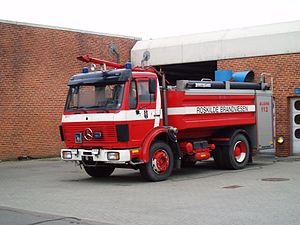
Vandtankvogn
Dansk vandtankvogn med vandkanon
Mercedes-Benz vandtankvogn hos Roskilde Brandvæsen. Roskilde råder over to vandtankvogne. Denne er primær vandtankvogn til alarmer i landområder. Vandkanonen bag kabinen kan hejses vha. hydraulik.
Vandtankvognen eller blot tankvognen er en brandbil i form af en tankvogn, der medbringer store mængder vand til brandstedet. Da den har egen pumpe kan den forsyne andre køretøjer eller selv foretage brandslukning ved hjælp af en vandkanon. Den bemandes med to brandmænd